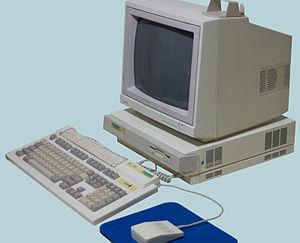
Archimedes est le nom d'une gamme étendue d'ordinateurs produits par la société anglaise Acorn Computers à partir de 1987.